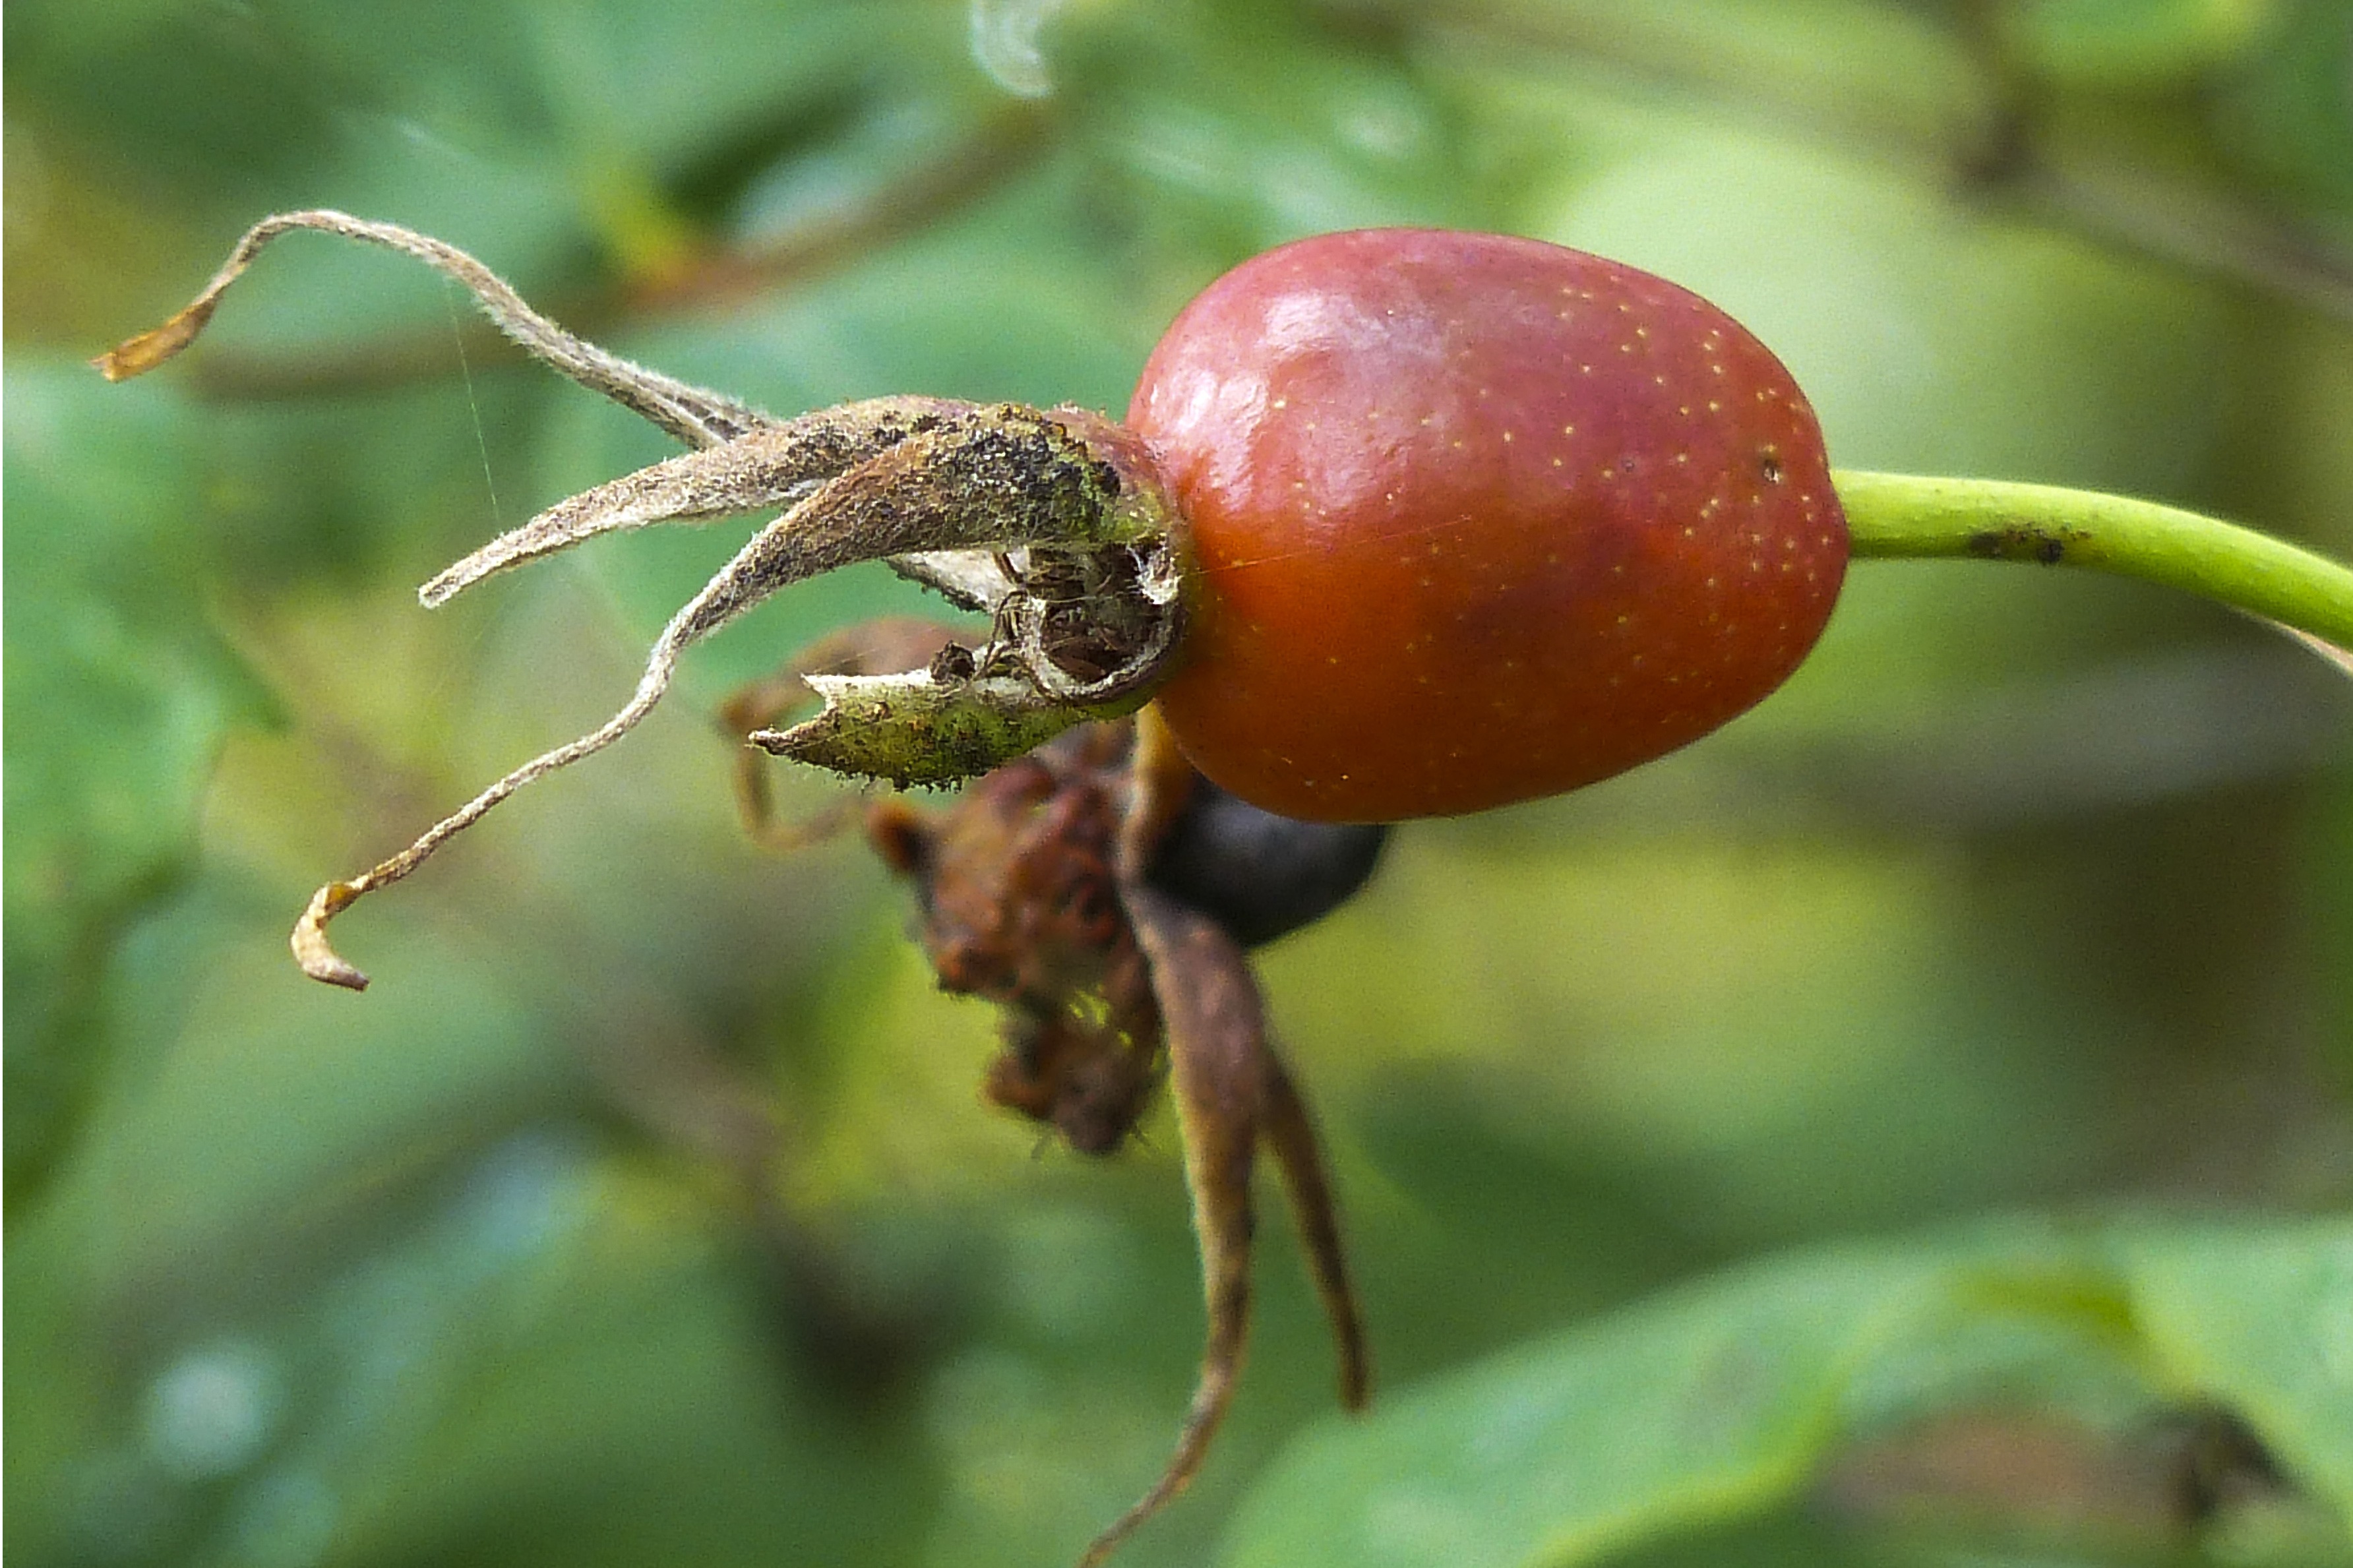
tree, nature, branch, plant, fruit, berry, leaf, flower, ripe, food, red, produce, macro, autumn, botany, flora, season, close up, wild plant, shrub, wild rose, rose hip, macro photography, dog rose, flowering plant, rose family, woody plant, land plant, wild brier